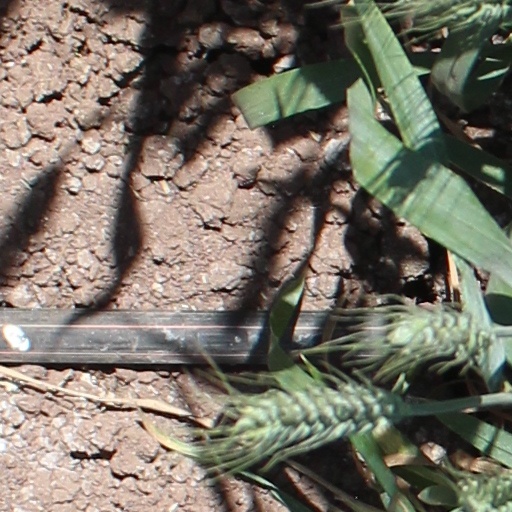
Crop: wheat